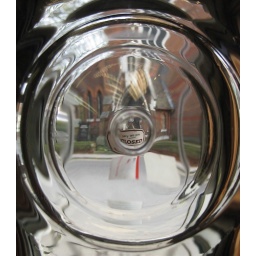
View through bottle glass pane in jeweller's shop door, Ipswich.